City of South Brisbane

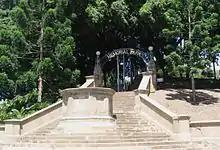
South Brisbane Memorial Park, 2010

When the Town of Brisbane was first established, it was predominantly on the northern bank of the Brisbane River, but included some areas south of the river, including the ward of Kangaroo Point and the ward of South Brisbane, the area between Vulture Street and the river.